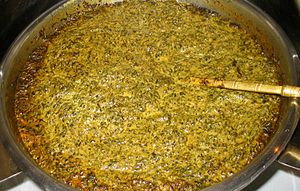
Sag panir
Saag panir
Sag panir er en nordindisk madret som består af panir, spinat og andre grønne blade i karrysauce. Saag panir kan også indeholde spinat som den eneste grønne bladtype